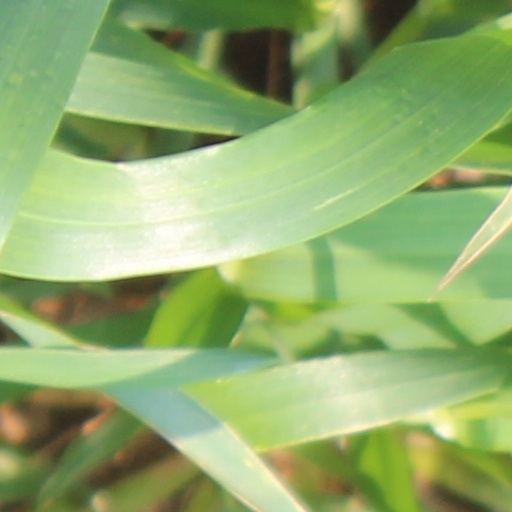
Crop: wheat